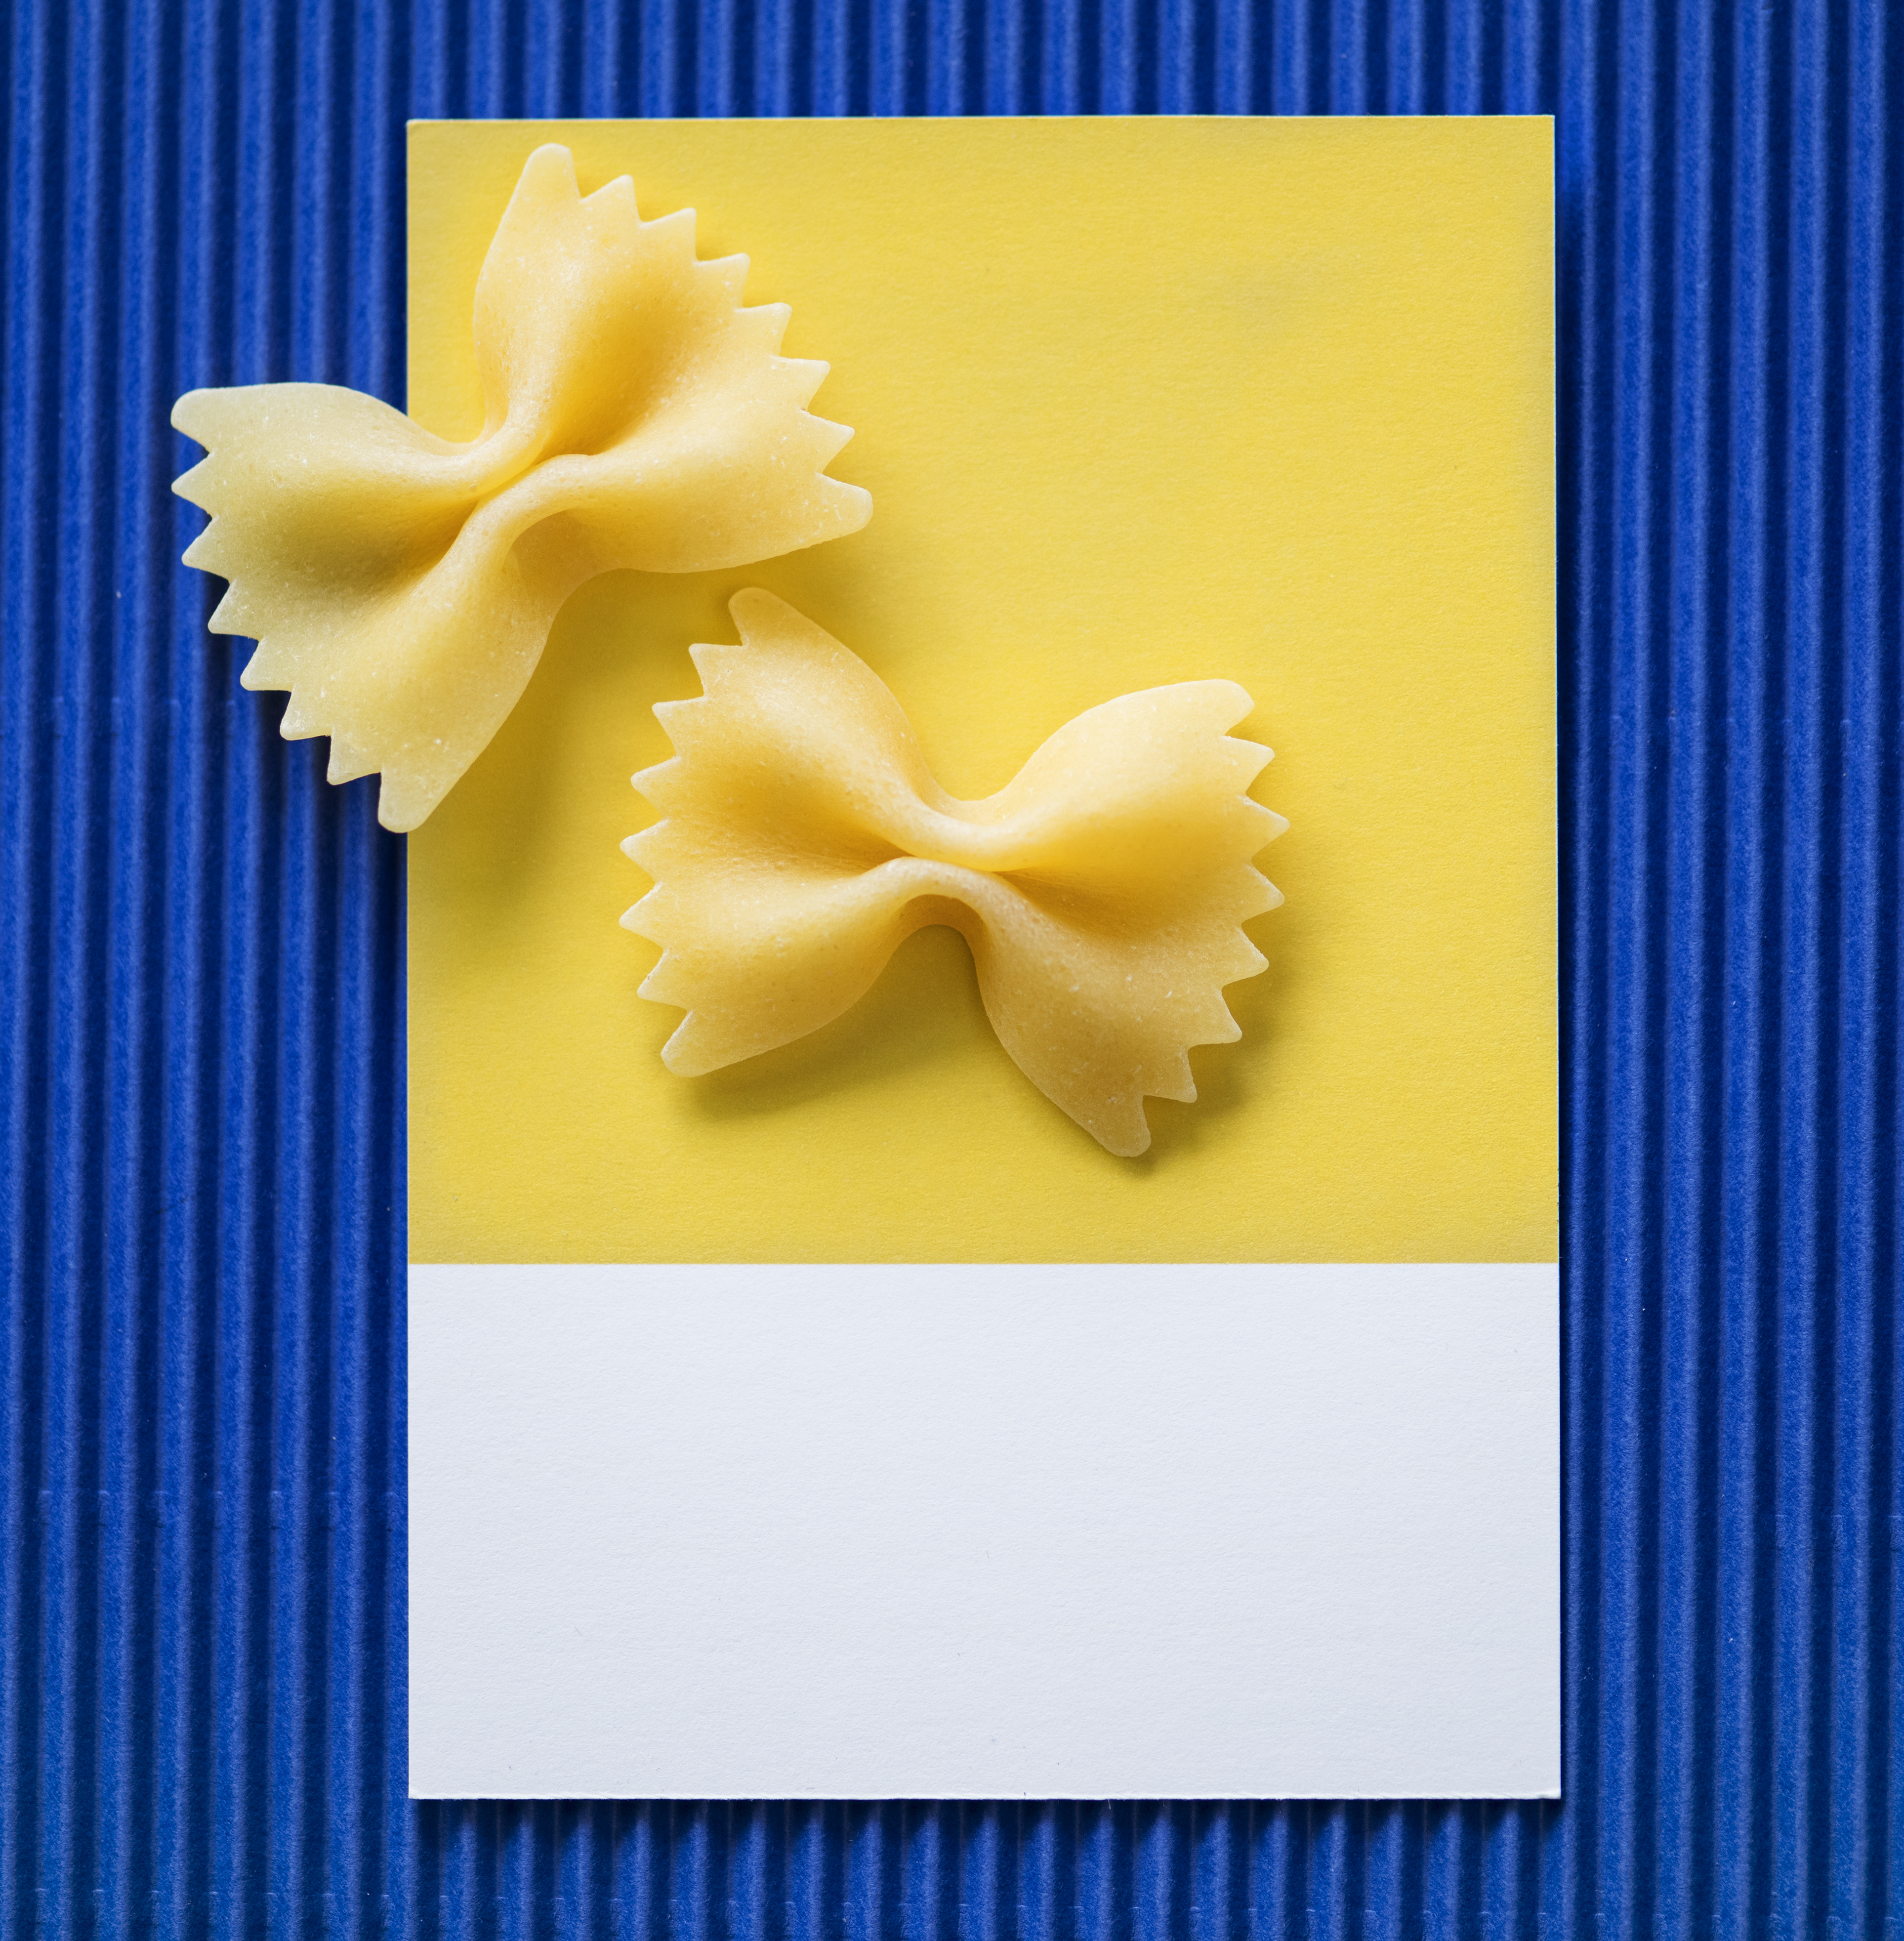
background, blue, bow, bow tie, card, colorful, contrast, cuisine, culinary, design space, dry, farfalle, food, gourmet, ingredient, italian, italian culture, italian food, italian pasta, label, macaroni, paper, pasta, pattern, raw, raw pasta, recipe, textured, tie, uncooked, wallpaper, yellow, petal, material